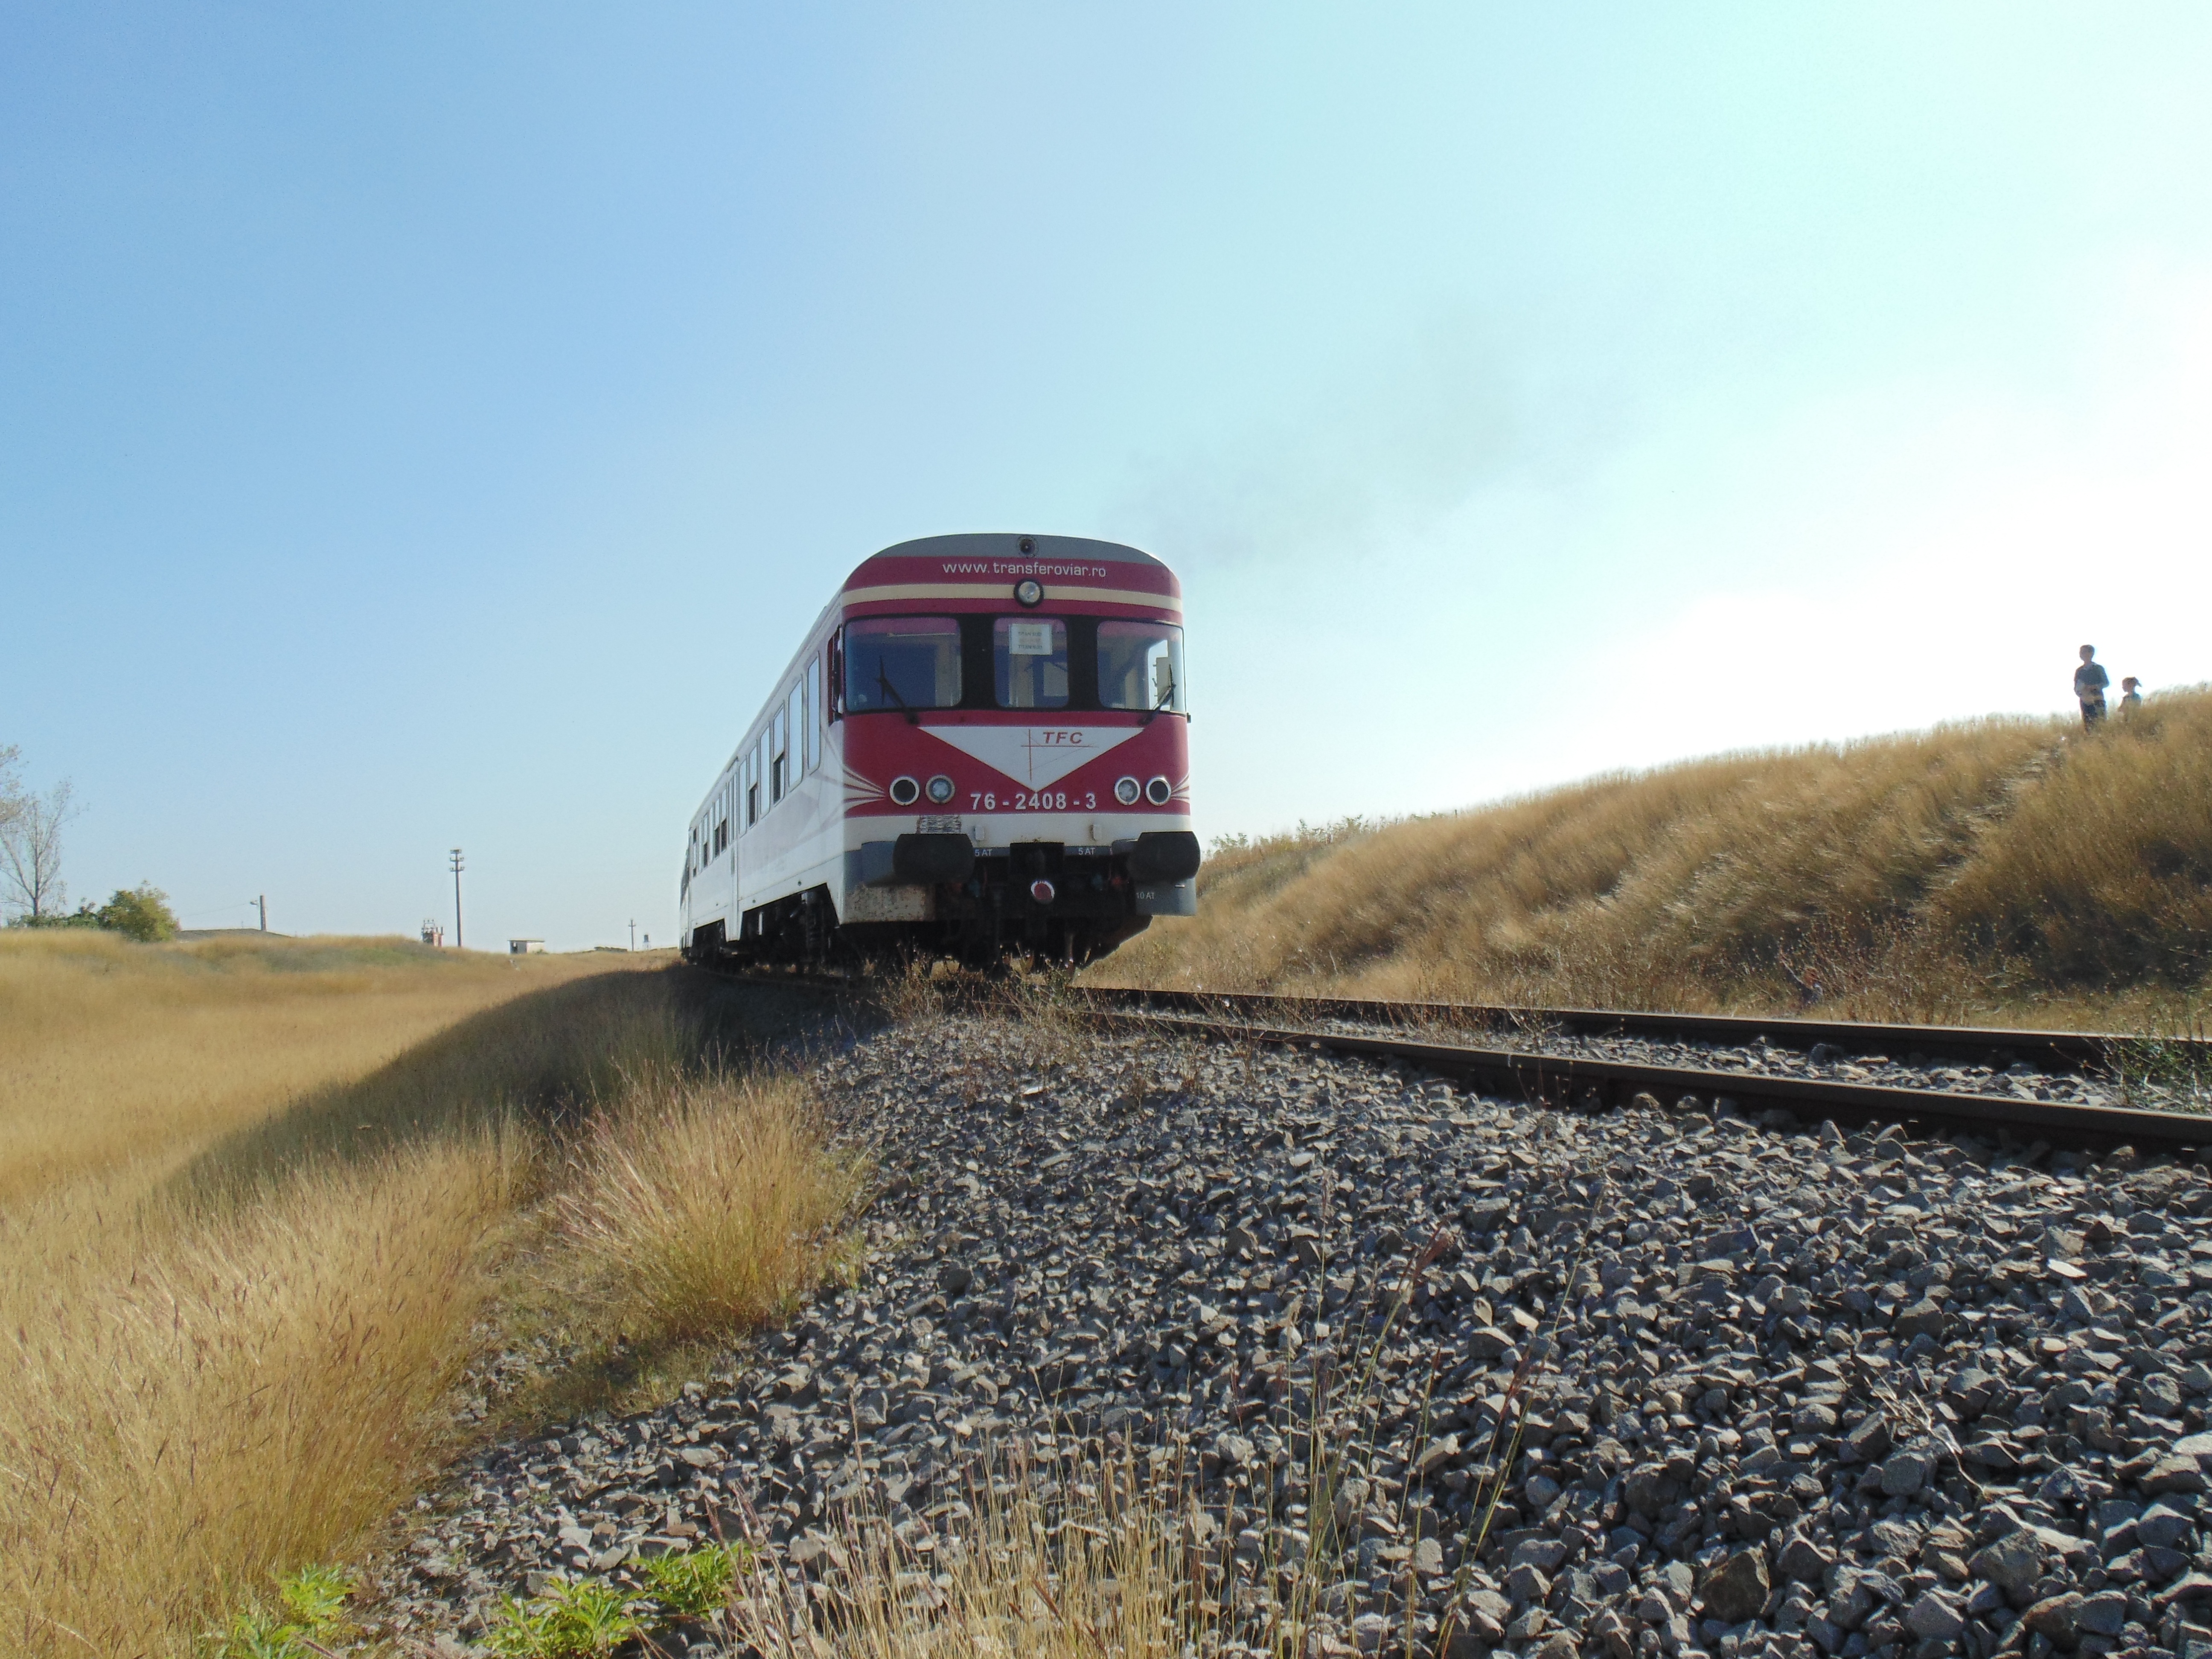
track, railroad, road, field, highway, train, transport, vehicle, stones, locomotive, rail transport, off roading